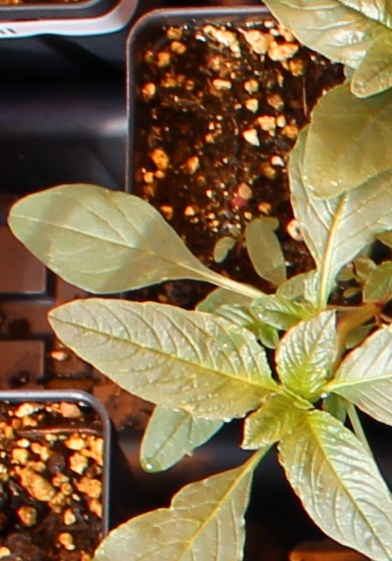
Label: Waterhemp